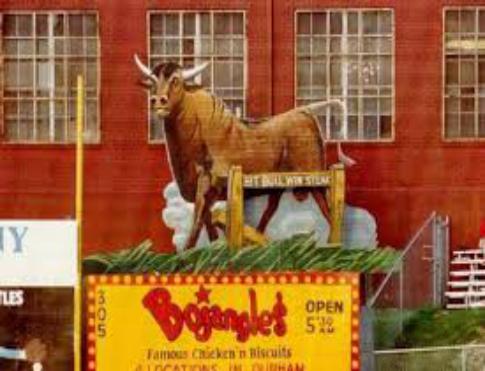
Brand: Bojangles' Famous Chicken 'n Biscuits
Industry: Food